Jane the Virgin season 1

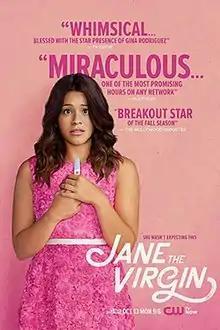
"Jane the Virgin" season 1 poster

The first season of "Jane the Virgin" premiered on The CW on October 13, 2014 and ended on May 11, 2015. The season consisted of 22 episodes and stars Gina Rodriguez as a young Latina university student accidentally artificially inseminated with her boss' sperm, Rafael Solano (Justin Baldoni). For her performance, Rodriguez won the Golden Globe Award for Best Actress – Television Series, Musical or Comedy.